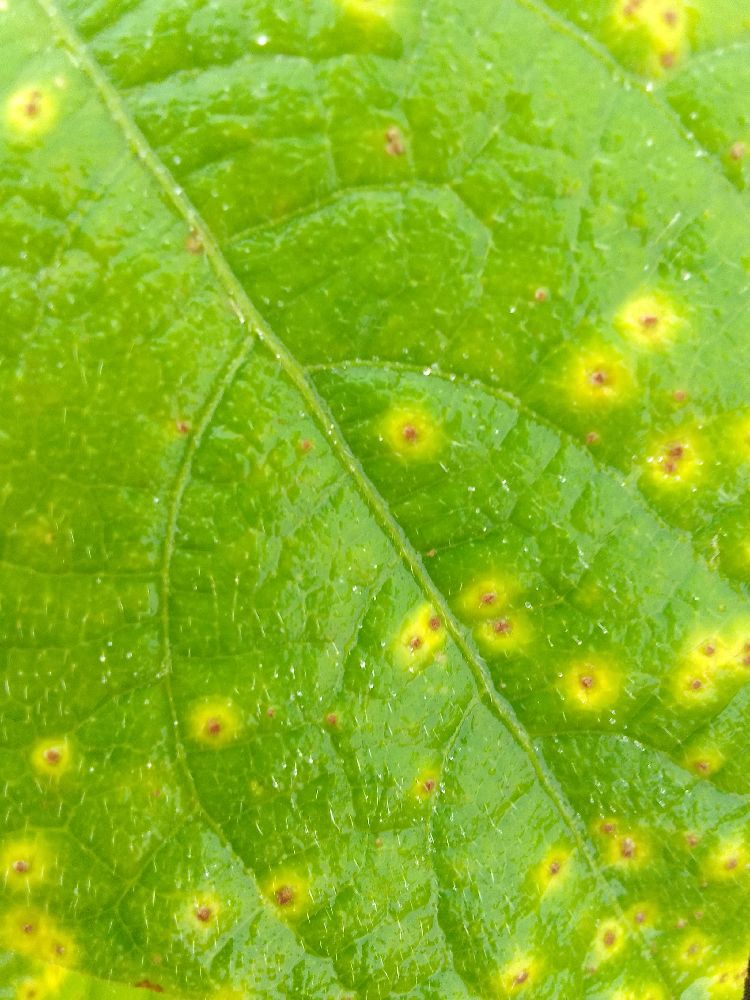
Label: rust